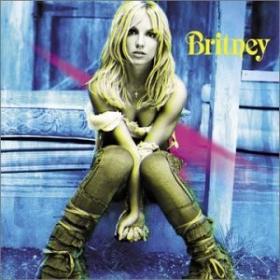
บริตนีย์ สเปียส์

| ชื่อ =บริตนีย์ สเปียส์
| ภาพ = Britney Spears 2013 (Straighten Crop).jpg
| คำบรรยายภาพ = สเปียร์ในปี ค.ศ. 2013
| ฉายา = Princess of Pop
| ชื่อจริง = บริตนีย์ จีน สเปียส์
| วันเกิด =
| สถานที่เกิด = แม็กคอมป์, มิสซิสซิปปี, สหรัฐ
| แนวเพลง = ป็อป • แดนซ์ป็อป • อิเล็กโทรป็อป • ทีนป็อป
| อาชีพ = นักร้อง นักแต่งเพลง นักเต้น นักแสดง โปรดิวเซอร์
| ช่วงปี = ค.ศ. 1992-ปัจจุบัน
| ค่าย = Jive Record / RCA "RCA's Peter Edge, Tom Corson on the Shuttering of Jive, J and Arista"Billboard.biz. 2011-10-07.
| เว็บ = britney.com
britneyspears.com
บริตนีย์ จีน สเปียส์ () เป็นศิลปินเพลงป็อปหญิงชาวอเมริกัน เกิดเมื่อวันที่ 2 ธันวาคม ค.ศ. 1981
ที่เมืองแม็คคอมบ์ รัฐมิสซิสซิปปี และเติบโตที่เมืองเคนต์วูด รัฐลุยเซียนา เธอมีความสามารถทั้งด้านการร้องเพลงและการเต้น ตั้งแต่อายุ 5 ปี เธอเข้าร่วมแสดงบนเวทีในงานโรงเรียน และงานประกวดต่าง ๆ ที่จัดขึ้น สเปียส์ได้เข้าร่วมออดิชันเพื่อแสดงในรายการมิคกี้เมาส์คลับ เมื่ออายุ 8 ปี แต่ได้รับการปฏิเสธเนื่องจากยังเด็กเกินไป ต่อมาเมื่ออายุ 10 ปี เธอจึงเข้าร่วมประกวดร้องเพลงในรายการ "Star Search สตาร์เสิร์ซ" ต่อมาเมื่ออายุ 11 ปี สเปียส์กลับเข้าไปออดิชันอีกครั้งและได้รับคัดเลือกให้ร่วมแสดงในรายการ "The Mickey Mouse Club เดอะมิคกี้เมาส์คลับ" เมื่อรายการมิคกี้เมาส์คลับปิดตัวลง บริตนีย์กลับไปใช้ชีวิตเด็กนักเรียนธรรมดาที่บ้านเกิด เมืองเคนต์วูด แต่ด้วยความที่เธอรักการร้องเพลงและการเต้น เธอจึงกลับมาตามความฝันของเธออีกครั้ง และได้เซนต์สัญญาเป็นศิลปินในค่าย "Jive Records ไจฟ์เรคคอร์ด"
== ประวัติ ==
=== ชีวิตในวัยเด็กและครอบครัว ปี 1981 ถึง 2012===
==== วัยเด็กและการเริ่มต้นบนเส้นทางบันเทิง ====
บริตนีย์ จีน สเปียส์ เป็นลูกสาวคนกลางของเจมส์ พาร์เนลล์ สเปียส์ () บิดามีอาชีพเป็นผู้รับเหมาก่อสร้าง กับลินน์ ไอรีน บริดจ์ () มารดามีอาชีพเป็นครูสอนนักเรียนระดับชั้นประถม ต้นตระกูลมีเชื้อสายมาจากเกาะมอลตาประเทศอังกฤษ บริตนีย์มีพี่ชายคือ ไบรอัน เจมส์ สเปียส์ () และน้องสาวคือ เจมี ลินน์ สเปียส์ () บริตนีย์ในวัยเด็ก เธอเริ่มเรียนบัลเลต์ เรียนเต้น ตั้งแต่อายุประมาณ 3 ปี และได้รับเลือกให้เต้นเดี่ยวในงานประจำปีของโรงเรียน เธอได้เรียนร้องเพลงและฝึกยิมนาสติก เธอรู้สึกว่าการฝึกเพื่อที่จะเป็นนักกีฬายิมนาสติกโอลิมปิกไม่ใช่สิ่งที่เธอมีความสุข เธอจึงเลือกที่จะทุ่มเทให้กับการเต้นและการร้องเพลง เธอมีความกระตือรือร้นที่จะเต้น ร้องเพลง แสดงบนเวที เมื่อบริตนีย์แสดง ผู้ชมที่พบเห็นต่างชื่นชมในความสามารถของเธอ บริตนีย์ได้รับการสนับสนุนจากแม่ และคุณครู ให้มีโอกาสได้แสดงความสามารถในการเต้นและร้องเพลง โดยการเข้าร่วมประกวดและชนะการประกวดหลายรางวัลในระดับรัฐ บริตนีย์ได้รับเลือกให้ร้องเพลง What Child Is This? ในงานจบการศึกษาระดับอนุบาลของโรงเรียน เธอกล่าวถึงความมุ่งมั่นของเธอในวัยเด็กว่า
==== เส้นทางสู่การเป็นนักแสดงในรายการมิกกี้เมาส์คลับ ปี 1991 ถึง 1994====
เมื่ออายุ 8 ปี บริตนีย์เดินทางไปแอตแลนตา เพื่อออดิชันเข้าร่วมรายการ The Mickey Mouse Club มิคกี้เม้าส์คลับ ทางช่องดิสนีย์ ซึ่งเธอสามารถผ่านเข้าถึงรอบสุดท้าย แต่ Matt Casella แมท คาเซลลา หนึ่งในคณะกรรมการคัดเลือกนักแสดง คัดเธอออกเนื่องจากเธอยังเด็กเกินไปที่จะทำงานในเวลานั้น แต่เขาก็ได้แนะนำบริตนีย์ให้กับ Nancy Carson แนนซี่ คาร์สัน แมวมองแห่งนิวยอร์ก คาร์สันประทับใจในเสียงร้องของบริตนีย์และแนะนำเธอให้ไปเรียนที่ Professional Performing Arts School หลังจากนั้นไม่นาน บริตนีย์และคุณแม่ลีนน์ย้ายจากลุยเซียนา มาเช่าอพาร์ตเมนต์ในนิวยอร์ก ที่ซึ่งบริตนีย์ใช้เวลาในฤดูร้อนช่วงปิดภาคเรียนในโรงเรียนการแสดง บริตนีย์ได้มีโอกาสแสดงละครบรอดเวย์เป็นครั้งแรก โดยเป็นนักแสดงสำรองในบท Tina Denmark ทีนา เดนมาร์ค เด็กหญิงแสนร้ายกาจซึ่งเป็นบทที่โดดเด่นในเรื่อง Ruthless! รูธเลส ในปี ค.ศ. 1991 เมื่ออายุ 11 ปี บริตนีย์ได้กลับไปเข้าร่วมคัดเลือกนักแสดงในรายการ มิคกี้เม้าส์คลับ อีกครั้ง และคราวนี้เธอได้รับคัดเลือก บริตนีย์เป็นส่วนหนึ่งของ มิคกี้เม้าส์คลับ ร่วมกับ จัสติน ทิมเบอร์เลค และ คริสติน่า อากีเลร่า บริตนีย์ได้แสดงในรายการมิคกี้เมาส์คลับ 2 ซีซัน หลังจากนั้นรายการนี้ก็ปิดตัวลงในปี ค.ศ. 1994 บริตนีย์จึงได้เดินทางกลับไปยังเคนต์วูด เพื่อเข้าศึกษาต่อในโรงเรียนมัธยมที่ Parklane Academy ในเมืองแม็คคอมบ์ รัฐมิสซิสซิปปี
==== การเป็นศิลปินเดี่ยว ปี 1997 ถึง 1998====
มิถุนายน ค.ศ. 1997 บริตนีย์ได้รับการติดต่อจาก " Lou Pearlman ลู เพิร์ลแมน" เพื่อที่จะเข้าร่วมวงดนตรีหญิงล้วนที่มีชื่อว่า "Innocence อินโนเซนต์" คุณแม่ลีนน์ได้ปรึกษาเรื่องนี้กับเพื่อน ๆ ครอบครัว และนักกฎหมายธุรกิจบันเทิง "Larry Rudolph ลารรี รูดอฟ" รูดอฟตัดสินใจที่จะให้บริตนีย์ได้รับโอกาสเป็นศิลปินเดี่ยว บริตนีย์จำเป็นต้องทำเดโมเสียงร้องในระบบการอัดเสียงที่มีคุณภาพ รูดอฟจึงส่งเดโมเพลงของ Toni Braxton โทนี แบรกซ์ตัน ให้บริตนีย์ไปฝึกร้องและอัดเสียงในห้องอัด จากนั้นบริตนีย์ก็เดินทางไปที่นิวยอร์กพร้อมกับเดโม เข้าพบผู้บริหารบริษัทค่ายเพลง 4 บริษัท และกลับลุยเซียนาในวันนั้น ผลปรากฏว่า 3 บริษัทไม่รับเธอเข้าเป็นศิลปินในสังกัดโดยให้เหตุผลว่า "ตอนนี้ตลาดต้องการศิลปินกลุ่ม อย่างเช่น Backstreet Boys หรือ The Spice Girls และตอนนี้คงไม่มีใครจะเป็นได้อย่าง Madonna, Debbie Gibson หรือ Tiffany ได้หรอก" สองสัปดาห์ต่อมา ผู้บริหารบริษัท "Jive Record ไจฟ์เรคคอร์ด " ติดต่อกลับมาที่ รูดอฟ " Jeff Fenster เจฟ เฟนสเตอร์" ประธานฝ่ายคัดเลือกศิลปินของบริษัทไจฟ์เรคคอร์ด กล่าวถึงการออดิชั่นของบริตนีย์ว่า บริตนีย์ได้ร้องเพลง I have nothing ของ Whitney Houston วิธนีย์ ฮูสตัน ต่อหน้าผู้บริหารและได้เซนต์สัญญาเข้าเป็นศิลปินในสังกัด "ไจฟ์เรคคอร์ดTaylor, Chuck (1998-10-24). "Air Waves: Jive's Britney Spears Sets Top 40 Abuzz With Rhythm-Leaning 'Baby One More Time'" Billboard (Nielsen Business Media, Inc.) 110 (43). ISSN. บริตนีย์ได้พบกับ "Eric Foster White อีริคฟอสเตอร์ไวต์" ใช้เวลาเกือบเดือนในการเริ่มต้นทำงานเพลง ในช่วงแรกโปรดิวเซอร์ให้บริตนีย์ปรับเสียงร้องให้ต่ำ ทำให้ความเป็นเพลงป็อบลดลง แต่บริตนีย์เสนอว่า "เราควรจะวางแนวเพลงเน้นไปที่เพลงป็อบมากกว่าเพราะฉันสามารถเต้นในเพลงนั้นได้ มันเป็นตัวฉันมากกว่าค่ะ" ทางทีมทำเพลงจึงส่งบริตนีย์ให้ไปทำเพลงกับ "Max Martin แม็กซ์มาร์ติน"Daly, Steven (1999-04-15). "Cover Story: Britney Spears: Britney Spears : Rolling Stone". Rolling Stone (Jann Wenner). ISSN 0035-791X ในสวีเดน ซึ่งครึ่งหนึ่งของอัลบั้มเบบีวันมอไทม์ได้บันทึกเสียงที่นี่ ตั้งแต่เดือนมีนาคม ถึงเมษายน ค.ศ. 1998
=== การทำงานและวงการบันเทิง ปี 1998 ถึง 2012===
==== อัลบั้ม ...เบบีวันมอร์ไทม์ (อัลบั้ม)|...เบบีวันมอร์ไทม์ และอุปส์!... ไอดิดอิตอะเกน ปี 1998 ถึง 2000====
หลังจากนั้นบริตนีย์ได้กลับไปที่อเมริกา เธอเริ่มโปรโมตทัวร์อัลบั้ม "Baby One More Time ...เบบีวันมอร์ไทม์ (อัลบั้ม)|...เบบีวันมอร์ไทม์" คอนเสิร์ตทัวร์ครั้งแรก ในคอนเสิร์ตของวง *N Sync เอ็นซิงก์Blandford 2002, p. 28 อัลบั้มแรกของเธอวางแผงเมื่อเดือนมกราคม ค.ศ. 1999 ทะยานขึ้นสู่อันดับ 1 ของบิลบอร์ดชาร์ตในอเมริกาและได้รับการยืนยันจากสมาคมธุรกิจบันทึกเสียงแห่งอเมริกาว่าสามารถทำยอดขายอัลบั้มได้ถึง 2 แพลททินัม ภายใน 1 เดือน อัลบั้มของเธอขึ้นอันดับที่ 1 ในชาร์ตเพลง 15 ประเทศทั่วโลก และมียอดขายมากกว่า 10 ล้านก๊อบปี้ใน 1 ปี เธอจึงกลายเป็นศิลปินวัยรุ่นที่มียอดขายมากที่สุดคนหนึ่ง และชื่อซิงเกิลแรกที่ออกได้นำมาเป็นชื่ออัลบั้ม แรกเริ่มเดิมทีทางไจฟ์เรคคอร์ดจะให้มิวสิกวิดีโอเพลง ...เบบีวันมอร์ไทม์ (เพลง)|...เบบีวันมอร์ไทม์ เป็นแนวแอนิเมชัน แต่บริตนีย์เสนอแนวคิดว่าพลอตเรื่องมิวสิกวิดีโอควรจะเป็นเรื่องราวของนักเรียนหญิงแคทอลิกกำลังนั่งเรียนในห้องเรียน รอเวลาเลิกเรียน ที่จะได้เต้นและเล่นบาสเกตบอลในโรงยิม ซิงเกิล ...เบบีวันมอร์ไทม์ (เพลง)|...เบบีวันมอร์ไทม์ทำยอดขายได้ 5 แสนก๊อบปี้ในวันแรกที่เพลงออก และขึ้นสู่อันดับ 1 ในชาร์ตบิลบอร์ดฮอต 100 ถึง 2 สัปดาห์ เบบีวันมอร์ไทม์ได้รับการเสนอเข้าชิงรางวัลแกรมมีในสาขา "ศิลปินเพลงป็อบหญิงยอดเยี่ยม Best Female Pop Vocal Performance" " Rock On The Net: 42nd Annual Grammy Awards – 2000". National Academy of Recording Arts and Sciences. RockOntheNet.com. 2010. โดยซิงเกิลนี้สามารถทำยอดขายได้รวดเร็วที่สุด มียอดสั่งซื้อมากกว่า 460,000 ก๊อบปี้ ในประเทศอังกฤษ "Record-Breakers and Trivia". Everyhit.com. 2010. ทำให้ซิงเกิลนี้กลายเป็น 1 ใน 25 ซิงเกิลที่ประสบความสำเร็จตลอดกาลในประวัติศาสตร์ชาร์ตเพลงของประเทศอังกฤษ "Best Selling Singles Of All Time". Everyhit.com. 2010. บริตนีย์เป็นศิลปินหญิงอายุน้อยที่สุดที่ทำยอดขายอัลบั้มได้ถึงหนี่งล้านในระดับประเทศ "Britney Spears". The Official Charts Company. 2010. เพลง " (You Drive Me) Crazy ยูไดรฟ์ มี เครซี่" ได้ออกเป็นซิงเกิลที่ 3 ของอัลบั้ม ติด 1 ใน 10 ของซิงเกิลยอดนิยมทั่วโลกและซิงเกิล ...เบบีวันมอร์ไทม์ (เพลง)|...เบบีวันมอร์ไทม์ มียอดขายมากถึง 26 ล้านก๊อบปี้Petridis, Alexis (2008-11-27). "Britney Spears: Circus". The Guardian (London).
เมษายน ค.ศ. 1999 ภาพบริตนีย์บนปกนิตยสารโรลลิงสโตน ที่นอนอยู่บนเตียง โดยสวมใส่เพียงชุดชั้นในและกางเกงขาสั้น โดย สถาบันครอบครัวแห่งอเมริกา American Family Association (AFA) กล่าวว่าภาพแฟชั่นนี้ทำให้เกิดความสับสนระหว่างภาพลักษณ์ของสาวน้อยไร้เดียงสากับสาวเซ็กซี่ ทำให้กลุ่มผู้เคร่งครัดในพระเจ้าต่อต้าน ไม่สนับสนุนอัลบั้มของบริตนีย์ แต่บริตนีย์ก็ได้ชี้แจงต่อคำวิพากษ์วิจารณ์ดังกล่าวว่า ซึ่งก่อนหน้านั้นเธอได้ให้สัมภาษณ์ว่าเธอจะรักษาพรหมจรรย์ไว้จนกว่าเธอจะแต่งงานReporter, Staff (2008-07-31). "Britney Spears' Biography". Fox News. วันที่ 28 มิถุนายน ค.ศ. 1999 บริตนีย์ได้เริ่มแสดงคอนเสิร์ตเบบีวันมอร์ไทม์ทัวร์ในอเมริกาเหนือ ซึ่งได้รับกระแสที่ดีจากที่มีการวิพากษ์วิจารณ์ภาพลักษณ์เซ็กซี่ของเธอ แต่ก็ได้รับการโต้แย้งในเรื่องเสื้อผ้าที่ดูเซ็กซี่มากเกินไป ด้วยชุดที่ปิดเฉพาะหน้าอกและโชว์สะดือที่ดูไม่เหมาะสมสำหรับเด็กสาววัยรุ่น ในเดือนมีนาคม ค.ศ. 2000 บริตนีย์ได้ทัวร์คอนเสิร์ตต่อเนื่องจากทัวร์แรกคือ Crazy 2k เครซี ทูเค ทัวร์ โดยบริตนีย์ได้เปิดตัวเพลงที่จะอยู่ในอัลบั้มที่ 2 ของเธอในคอนเสิร์ตนี้ด้วยMundy, Chris (2000-05-25). "Cover Story: The Girl Can't Help It". Rolling Stone. ISSN 0035-791X.
Oops!... I Did It Again อุปส์!... ไอดิดอิตอะเกน อัลบั้มที่ 2 ของเธอได้ออกในเดือนพฤษภาคม ค.ศ. 2000 ยอดขายอัลบั้มพุ่งสู่อันดับที่ 1 ในอเมริกา สูงถึง 1.3 ล้านก๊อบปี้ ทำลายสถิติของศิลปินเดี่ยวที่มียอดขายเปิดอัลบั้มสูงที่สุดที่ได้มีการบันทึกไว้Skanse, Richard (2000-05-25). "Oops!...She Sold 1.3 Million Albums: Britney Spears". Rolling Stone (Jann Wenner). ISSN 0035-791X อัลบั้มนี้ขายได้มากกว่า 20 ล้านก๊อบปี้ทั่วโลก Rob Sheffield ร็อบ เชฟฟิลด์ แห่งนิตยสารโรลลิงสโตน กล่าวว่า สิ่งที่เยี่ยมยอดในอัลบั้มอุปส์อยู่ที่เนื้อในของผลงานSheffield, Rob (2000-06-08). "Britney Spears: Oops!...I Did It Again : Music Reviews : Rolling Stone". Rolling Stone (Jann Wenner). ISSN 0035-791X. อัลบั้ม อุปส์!... ไอดิดอิตอะเกน ขึ้นสู่อันดับ 1 ในชาร์ตของประเทศออสเตรเลีย นิวซีแลนด์ อังกฤษ และอีกหลาย ๆ ประเทศในยุโรป อัลบั้มนี้ยังได้รับการเสนอชื่อเข้าชิงในสาขาอัลบั้มเพลงป็อปยอดเยี่ยมและศิลปินป็อบหญิงยอดเยี่ยม "Rock On The Net: 43nd Annual Grammy Awards – 2001". National Academy of Recording Arts and Sciences. RockOntheNet.com. 2010. อุปส์!...ไอดิดอิตอะเกนทัวร์ออกแสดงทั่วโลกกวาดรายได้ไป 40.5 ล้านดอลลาร์สหรัฐ ในปีเดียวกันนี้ เธอได้ออกหนังสือเล่มแรกของเธอที่มีชื่อว่า "Britney Spears'Heart to Heart" โดยเธอเขียนร่วมกับคุณแม่ลีนน์Reporter, Staff (2008-07-31). "Britney Spears' Biography ". Fox News. "Britney Spears on 100 Top Celebrities". Forbes. 2000. วันที่ 7 กันยายน ค.ศ. 2000 บริตนีย์ได้แสดงในงาน "MTV Video Music Awards เอ็มทีวีวิดีโอมิวสิกอะวอดส์" ในระหว่างการแสดง เธอได้ถอดชุดสูทสีดำออกเหลือเพียงชุดสีเนื้อรัดรูปบวกกับการเต้นที่เร้าใจ จนมีเสียงวิพากษ์วิจารณ์ถึงความเซ็กซี่ของโชว์นี้ อย่างไรก็ตาม ท่ามกลางการคาดเดาของสื่อที่จับจ้องเธออยู่ บริตนีย์ยอมรับว่าเธอกำลังคบหาดูใจกับ"จัสติน ทิมเบอร์เลค"Reporter, Staff (2008-07-31). "Britney Spears' Biography ". Fox News.
==== อัลบั้มบริตนีย์ ภาพยนตร์เรื่องครอสโรดส์ และอัลบั้มอินเดอะโซน ปี2001 ถึง 2003====
ไฟล์:Britney_Album_Cover.jpg|thumb|left|160px|ภาพปกอัลบั้ม Britney
เดือนกุมภาพันธ์ ค.ศ. 2001 บริตนีย์ได้เซนต์สัญญากับเป๊ปซี่ ราว ๆ 7-8 ล้านดอลลาร์สหรัฐ เพื่อเป็นพรีเซนเตอร์โปรโมตให้เป๊บซี่และออกหนังสือ "A Mother's Gift" ที่ร่วมเขียนกับคุณแม่ลีนน์ด้วยReporter, Staff (2008-07-31). "Britney Spears' Biography ". Fox News. อัลบั้มที่ 3 ออกในเดือนพฤศจิกายน ค.ศ. 2001 ในระหว่างทัวร์คอนเสิร์ตเธอได้รับแรงบันดาลใจจากศิลปินเพลงฮิปฮอป เช่น Jay-Z เจซี The Neptunes เดอะเนปจูน และต้องการทำงานเพลงให้มีซาวด์ที่ฟังกีมากขึ้นMoss, Corey (2001-10-25). "Britney Says Britney Reflects Who Britney Is". MTV. ("Funky of Pop music" หมายถึงเพลงที่มีจังหวะที่หนักแน่นขึ้นทำให้จับจังหวะในการเต้นได้ง่ายขึ้น) อัลบั้มนี้เปิดตัวที่อันดับ 1 ในบิลบอร์ดชาร์ตท๊อป 200 และขึ้นสู่ท๊อป 5 ในออสเตรเลีย อังกฤษและหลายประเทศในยุโรป ทำยอดขายได้มากกว่า 12 ล้านก๊อบปี้ทั่วโลก "Britney Spears". The Official Charts Company. 2010. "Britney sold over 12 million copies worldwide" . Live Nation. 2010. "ultratop.be — Britney Spears — Britney". Ultratop. Hung Medien. Stephen Thomas Erlewine of Allmusic สตีเฟน โทมัส เออร์ลีไวน์ แห่ง ออลมิวสิก กล่าวว่า ในอัลบั้มบริตนีย์ เธอพยายามใส่ความเป็นตัวตนในด้านที่เป็นผู้ใหญ่มากขึ้นและลึกซึ้งขึ้น ในขณะเดียวกันผู้ฟังก็ยังคงมองเห็นด้านที่เป็นเด็กวัยรุ่นของเธอ อัลบั้มนี้ได้รับการเสนอชื่อเข้าชิงรางวัลแกรมมีใน 2 สาขา คือ รางวัลอัลบั้มเพลงป็อบยอดเยี่ยม และรางวัลศิลปินเพลงป็อบหญิงยอดเยี่ยม ในเพลง Overprotected โอเวอร์โพรเทคเทด และได้รับการจัดอันดับในปี ค.ศ. 2008 จาก Entertainment Weekly ให้เป็นหนึ่งในร้อยของอัลบั้มที่ดีที่สุดใน 25 ปีที่ผ่านมา "Rock On The Net: 45nd Annual Grammy Awards – 2001". National Academy of Recording Arts and Sciences. RockOntheNet.com. 2010. ซิงเกิลแรกในอัลบั้ม I’m a slave 4 U แอมอะสเลฟฟอร์ยู ติดชาร์ตท๊อปเทนทั่วโลก
‎ไฟล์:In_the_Zone.jpg|thumb|right|160px|ภาพปกอัลบั้ม In the Zone
ในงาน "MTV Video Music Awards เอ็มทีวีวิดีโอมิวสิกอะวอดส์" ปี ค.ศ. 2001 บริตนีย์ได้แสดงโชว์ร่วมกับเสือและนำงูเหลือมเผือกตัวใหญ่ยักษ์คล้องที่คอของเธอ เรื่องนี้ถึงหูของกลุ่มพิทักษ์สัตว์อย่างพีต้า PETA ที่อ้างว่าการนำสัตว์มาขึ้นแสดงโชว์นี้เป็นการกระทำที่ไม่เหมาะสม อย่างไรก็ตามบริตนีย์ได้เริ่มออกแสดงทัวร์ "Dream Within a Dream Tour" ในทัวร์นี้ได้รับเสียงชื่นชมในด้านนวัตกรรมที่นำเทคนิคใหม่ล่าสุดมาใช้ประกอบการแสดงโชว์McHugh, Catherine (2002-07-01). "Britney's Big Splash" . Live Design. Penton Media. Singlerland, Amy L. (2002-08-01). "Singin' in the Rain" . Live Design. Penton Media. โดยใช้เครื่องมือที่ทันสมัยที่สุดฉีดน้ำ 2 ตัน ให้ไหลลงมาเป็นฉากม่านน้ำมหึมาบนเวที รายได้จากการแสดงคอนเสิร์ตนี้รวมประมาณ 43.7 ล้านดอลลาร์สหรัฐ ถือเป็นรายได้ที่ได้สูงสุดเป็นอันดับที่ 2 ของศิลปินหญิงในปี ค.ศ. 2002 รองจาก Cher's Farewell Tour เชอร์สแฟร์เวลทัวร์ "McCartney Notches Year's Highest-Grossing Tour". Billboard. Nielsen Company. 2002. จากความสำเร็จในอาชีพของบริตนีย์ นิตยสาร Forbes ได้จัดอันดับให้เธอเป็นบุคคลที่มีชื่อเสียงผู้ทรงอิทธิพลที่สุดของโลกในปี ค.ศ. 2002 นอกจากนั้นบริตนีย์ได้แสดงภาพยนตร์เรื่องแรกที่มีชื่อว่า "Crossroads ครอสโรดส์" ซึ่งมีกำหนดฉายในเดือนกุมภาพันธ์ ค.ศ. 2002 ถึงแม้ว่ากระแสของหนังเรื่องนี้จะถูกวิจารณ์ว่าร่อแร่ แต่นักวิจารณ์ส่วนใหญ่ต่างก็ชื่นชมในความสามารถทางการแสดงของเธอ "Crossroads Movie Reviews, Pictures — Rotten Tomatoes". Rotten Tomatoes. Flixster. 2002. "Crossroads Film Review — Crossroads Film Pictures, Crossroads Film Trailer". View London. 2 View Group Ltd.. 2002-04-02. ภาพยนตร์เรื่องครอสโรดส์ ซึ่งมีต้นทุนในการทำหนังเพียง 11 ล้านดอลลาร์สหรัฐ แต่กลับทำรายได้มากกว่า 57 ล้านดอลลาร์สหรัฐจากทั่วโลกHughes 2005, p. 152
ในเดือนมิถุนายน ค.ศ. 2002 บริตนีย์ได้เปิดร้านอาหารร้านแรกของเธอ โดยใช้ชื่อว่า "Nyla ไนลา" ในนิวยอร์ก แต่ก็ยกเลิกกิจการไปในเดือนพฤศจิกายน เนื่องจากการบริหารจัดการภายในร้านไม่ดีพอMoss, Corey (2002-11-27). "Britney Spears Bails On Her New York Restaurant, Nyla" . MTV. ในเดือนกรกฎาคม ค.ศ. 2002 บริตนีย์ประกาศว่าเธอจะพักการทำงานนาน 6 เดือน แต่อย่างไรก็ตามเธอกลับเข้าไปทำงานในสตูดิโอในเดือนพฤศจิกายน เพื่ออัดเพลงในอัลบั้มใหม่ของเธอMoss, Corey (2002-11-05). "Britney Spears' Hiatus Is History" . MTV. ความสัมพันธ์รักระหว่างบริตนีย์กับจัสติน ทิมเบอร์เลคจบลง หลังจากทั้งสองคบกันนาน 3 ปี เดือนธันวาคม ค.ศ. 2002 จัสตินได้ออกซิงเกิลที่สองในอัลบั้มเดี่ยวของเขา Cry Me a River ครายมีอะริเวอร์ ในมิวสิกวิดีโอเพลงนี้บอกเรื่องราวการจบลงของคู่รักและใช้หญิงสาวที่มีลักษณะคล้ายกับบริตนีย์มาแสดงจนทำให้สื่อวิพากษ์วิจารณ์ว่าบริตนีย์อาจเป็นฝ่ายที่นอกใจจัสตินSanchez, Rowena Joy A. (2009-10-04). "'This one’s for you': Ex-music couples sing of their love woes". Manila Bulletin. Manila Bulletin Publishing Corp.. Sawyer, Diane (2003-11-23). "Britney revealed" . ninemsn. PBL Media / Microsoft. หลังจากนั้นไม่นาน บริตนีย์ได้เขียนเพลง "Everytime เอฟเวอร์รีไทม์" ขึ้นมา ซึ่งดูเหมือนจะเป็นการตอบโต้มิวสิกวิดีโอเพลงครายมีอะริเวอร์ของจัสตินStern, Bradley (2010-02). "Annet Artani: From "Everytime" to "Alive". MuuMuse.com. Bradley Stern. ในปีเดียวกันนี้เอง Fred Durst เฟรดเดิร์ต นักร้องนำวง Limp Bizkit ลิมพ์บิซกิต กล่าวว่าเขามีความสัมพันธ์กับบริตนีย์ อย่างไรก็ตามบริตนีย์ปฏิเสธคำกล่าวอ้างของ เฟรดเดิร์ต ในบทสัมภาษณ์ปี ค.ศ. 2009 เฟรดเดิร์ตได้กล่าวว่า “ผมคิดว่ามันคงเป็นเรื่องต้องห้ามที่ผู้ชายอย่างผมจะไปข้องเกี่ยวกับผู้หญิงอย่างเธอ”Jacks, Brian (2009-03-19). "Fred Durst Looks Back At His Relationship With Britney Spears" . MTV. บริตนีย์และคริสตินา อากีเลรา เปิดงาน MTV Video Music Awards เอ็มทีวีวิดีโอมิวสิกอะวอดส์ ปี ค.ศ. 2003 โดยแสดงในเพลง Like a Vergin ไลค์อะเวอร์จิน ร่วมกับมาดอนนาซึ่งมาดอนนาได้จูบบริตนีย์และคริสตินาในโชว์นี้ ทำให้สื่อวิพากษ์วิจารณ์กันอย่างกว้างขวาง
บริตนีย์ได้ออกอัลบั้มที่ 4 "In the Zone อินเดอะโซน" ในเดือนพฤศจิกายน ค.ศ. 2003 เธอได้มีส่วนร่วมในการเขียนเพลงและโปรดิวเพลงส่วนใหญ่ในอัลบั้มReporter, Staff (2008-07-31). "Britney Spears' Biography". Fox News. วิทยุกระจายเสียงแห่งชาติได้จัดอันดับให้อัลบั้มนี้เป็นหนึ่งใน 50 ผลงานบันทึกเสียงที่สำคัญที่สุดแห่งทศวรรษ "The 50 Most Important Recordings: S-Z : NPR". NPR.com. National Public Radio. 2009-11-16. อัลบั้มอินเดอะโซนทำยอดขายได้มากกว่า 609,000 ก๊อบปี้ในสหรัฐอเมริกาและเปิดตัวติดชาร์ตอันดับ 1 ทำให้บริตนีย์เป็นศิลปินหญิงคนแรกในประวัติศาสตร์การบันทึกเสียงที่มีซิงเกิลแรกในอัลบั้มติดชาร์ตอันดับ 1 ทุกซิงเกิล รวมทั้งหหมด 4 ซิงเกิล และอัลบั้มนี้ยังเปิดตัวอันดับ 1 ในฝรั่งเศสและติดท๊อปเทนในเบลเยี่ยม เดนมาร์ค สวีเดน และเนเธอร์แลนด์ อัลบั้มอินเดอะโซน ทำยอดขายได้มากกว่า 10 ล้านก๊อบปี้ทั่วโลก "In the Zone sold over 10 million copies worldwide" . Live Nation. 2010. มีเพลงฮิตอย่างเพลง "Me Against the Music มีอะเกนต์เดอะมิวสิก" ซึ่งมีมาดอนนาร่วมร้องในเพลงนี้ด้วย "Toxic ท๊อกซิค" ซึ่งเป็นซิลเกิลเดียวที่เธอได้รับรางวัลจากแกรมมีในสาขาเพลงเร็วยอดเยี่ยม เพลง "Everytime เอฟเวอร์รีไทม์" และเพลง "Outrageous เอาต์เรเจียส"
==== อัลบั้มรวมเพลง บทบาทการเป็นแม่ มรสุมชีวิต และอัลบั้มแบล็กเอาต์ ปี 2004 ถึง 2007====
วันที่ 3 มกราคม ค.ศ. 2004 บริตนีย์ได้จดทะเบียนสมรสกับ Jason Allen Alexander เจสัน อัลเลน อเล็กซานเดอร์ ซึ่งเป็นเพื่อนสมัยวัยเด็ก ที่โบสถ์ The Little White Wedding Chapel เดอะลิตเติลไวต์เวดดิงแชพเพล ในลาสเวกัส การแต่งงานครั้งนี้เกิดขึ้นเพียง 55 ชั่วโมงเท่านั้น หลังจากนั้นจึงจดทะเบียนหย่า เหตุการณ์นี้ชี้ให้เห็นถึงการกระทำโดยรู้เท่าไม่ถึงการณ์และขาดการยั้งคิดถึงผลที่จะตามมาในการกระทำของเธอ เดือนมีนาคม ค.ศ. 2004 เธอได้เริ่มทัวร์คอนเสิร์ต "The Onyx Hotel Tour ดิออนนิกซ์โฮเทลทัวร์" เพื่อโปรโมตอัลบั้ม "In the Zone อินเดอะโซน" วันที่ 8 มิถุนายน ค.ศ. 2004 บริตนีย์ประสบอุบัติเหตุล้มบาดเจ็บที่เข่าด้านซ้ายของเธอในระหว่างการถ่ายทำมิวสิกวิดีโอเพลง "Outrageous เอาต์เรเจียส" เธอได้รับการนำส่งโรงพยาบาลทันที แพทย์ได้ทำ MRI พบกระดูกเข่าแตก แพทย์จึงผ่าตัดเข่าและเข้าเฝือกไว้นาน 6 สัปดาห์ และเธอต้องทำกายภาพบำบัดนาน 8-12 สัปดาห์ จึงส่งผลให้เธอต้องยกเลิกคอนเสิร์ตดิออนนิกซ์โฮเทลทัวร์ที่เหลือ ในปี ค.ศ. 2004 นี้ บริตนีย์ได้หันมานับถือลัทธิ Kabbalah แคบบาลาห์ ตามการแนะนำของมาดอนนา
ไฟล์:Curious.jpg|thumb|left|Curious น้ำหอมของบริตนีย์
เดือนกรกฎาคม ค.ศ. 2004 บริตนีย์ประกาศว่าเธอหมั้นกับแดนซ์เซอร์หนุ่ม Kevin Federline เควิน เฟเดอร์ไลน์ ซึ่งทั้งคู่พบกันเมื่อ 3 เดือนที่แล้ว ความรักครั้งนี้เป็นที่จับตามองจากสื่อในทุกฝีก้าว ตั้งแต่ข่าวที่เควินทิ้ง Shar Jackson ชาร์แจ็คสัน ที่กำลังตั้งครรภ์อยู่ในขณะนั้น ในช่วงหวานฉ่ำของคู่รักบริตนีย์-เควิน เธอได้นำเสนอเรื่องราวส่วนตัวของเธอในรูปแบบเรียลริตีโชว์บันทึกเป็นดีวีดี "Britney & Kevin: Chaotic บริตนีย์แอนด์เควิน :เคออทิค" ทั้งคู่ได้แต่งงานกันในวันที่ 18 กันยายน ค.ศ. 2004 แต่ยังไม่เป็นสามีภรรยากันอย่างต้องตามกฎหมายจนกว่าจะถึง 3 สัปดาห์หลังแต่งงาน คือวันที่ 6 ตุลาคม เนื่องจากความล่าช้าในการยินยอมการสมรส หลังจากนั้นไม่นาน บริตนีย์ได้ออกน้ำหอมเบอร์แรกของเธอ "Curious คิวเรียส" กับแบรนด์ Elizabeth Arden เอลิซาเบธ อาร์เดน ซึ่งสามารถทุบสถิติรายได้สูงสุดในสัปดาห์แรกของน้ำหอมจากทุกแบรนด์ เดือนตุลาคม ค.ศ. 2004 บริตนีย์ประกาศว่าเธอจะพักงานเพื่อสร้างครอบครัวของเธอ อัลบั้มรวมเพลง "Greastest Hits: My Prerogative เกรสเทดฮิต: มายพรีโรกาทีฟ" เป็นอัลบั้มรวมเพลงครั้งแรกของเธอ ออกในเดือนพฤศจิกายน ค.ศ. 2004 บริตนีย์ได้ร้องคัพเวอร์เพลง "“My Preogative” มายพรีโรกาทีฟ" ซึ่งเป็นเพลงเก่าของ Bobby Brown บ็อบบี บราวน์ โดยออกเป็นซิงเกิลแรกของอัลบั้ม ติดชาร์ตอันดับ 1 ในประเทศฟินแลนด์ ไอร์แลนด์ อิตาลี และนอร์เวย์ ซิงเกิลที่ 2 "Do Something ดูซัมธิง" ขึ้นสู่ชาร์ตท๊อปเทนในประเทศออสเตรเลีย อังกฤษ และประเทศในแถบยุโรป "Greastest Hits: My Prerogative" มียอดขายรวมมากกว่า 5 ล้านก๊อบปี้ทั่วโลก ปลายปี ค.ศ. 2004 บริตนีย์ไปที่ KIIS-FM radio คิสเอฟเอ็มเรดิโอ ซึ่งเป็นคลื่นวิทยุชื่อดังในลอสแอนเจลิส โดยเธอได้นำเดโมเพลง "“Mona Lisa โมนาลิซา”" ไปโปรโมตที่คลื่นวิทยุดังกล่าวด้วยตัวเธอเอง โดยเธอบอกว่าเพลงโมนาลิซาจะเป็นซิงเกิลแรกในอัลบั้มใหม่ที่มีชื่อว่า Original Doll ออริจินอลดอล อย่างไรก็ตาม ทางต้นสังกัดได้ยกเลิกอัลบั้มออริจินอลดอลอย่างไร้สาเหตุ บริตนีย์ได้ให้กำเนิดบุตรชาย "Sean Preston Federline ฌอง เพรสตัน เฟเดอร์ไลน์" ในวันที่ 14 กันยายน ค.ศ. 2005
เดือนพฤศจิกายน ค.ศ. 2005 บริตนีย์ออกอัลบั้มรีมิกซ์ รวมเพลงอัลบั้มแรกของเธอ "B in the Mix: The Remixes บีอินเดอะมิกซ์ : เดอะรีมิกซ์" ซึ่งประกอบไปด้วย 11 เพลงรีมิกซ์ ที่มียอดขายมากกว่า 1 ล้านก๊อบปี้ทั่วโลก ทำให้อัลบั้มนี้เป็นหนึ่งในอัลบั้มที่ขายดีที่สุดตลอดกาล เดือนกุมภาพันธ์ ค.ศ. 2006 ภาพที่บริตนีย์อุ้มลูกชายฌองเพรสตันไว้บนตักขณะขับรถ เป็นที่วิพากษ์วิจารณ์ถึงการกระทำของเธอว่าการขับรถมือเดียวโดยอุ้มลูกไว้บนตักนั้นอาจทำให้เกิดอุบัติเหตุและอันตรายต่อเด็กได้ บริตนีย์ได้กล่าวว่าในสถานการณ์เช่นนั้นเธอกลัวปาปารัซซีที่ต่างรุมล้อมเธอและมันก็เป็นความผิดพลาดของเธอเอง หลังจากนั้นไม่กี่เดือน บริตนีย์ได้เป็นแขกรับเชิญซิทคอมเรื่อง Will & Grace วิลแอนด์เกรซ ตอน Buy, Buy baby บาย บาย เบบี้ โดยรับบทเป็น Amber Louise แอมเบอร์ หลุยส์ เดือนมิถุนายน ค.ศ. 2006 บริตนีย์ได้ประกาศว่าเธอไม่ได้นับถือลัทธิแคบบาลาห์อีกต่อไป เธอกล่าวว่า ลูกชายของเธอคือแก้วตาดวงใจ และเป็นคนที่เธอจะยึดมั่นไว้ในชีวิต หลังจากนั้น 2 เดือน เธอได้ถ่ายภาพ Nude ขณะที่เธอตั้งครรภ์ลูกชายคนที่ 2 ลงปกนิตยสาร Harper’s Bazaar ซึ่งถูกวิพากษ์วิจารณ์ว่าคล้ายคลึงกับ Demi Moore เดมีมัวร์ที่เคยถ่ายแบบในลักษณะนี้ลงปกนิตยสาร Vanity Fair เมื่อเดือน สิงหาคม ค.ศ. 1991 บริตนีย์ได้ให้กำเนิดบุตรชายคนที่ 2 "Jayden James Federline เจเดน เจมส์ เฟเดอร์ไลน์" เมื่อวันที่ 12 กันยายน ค.ศ. 2006
จากนั้น วันที่ 7 พฤศจิกายน ค.ศ. 2006 ได้จดทะเบียนหย่ากับเควิน เฟเดอร์ไลน์ โดยอ้างว่ามีความแตกต่างที่ไม่สามารถจะคืนดีกันได้ การหย่าร้างนี้สิ้นสุดอย่างเป็นทางการในเดือนกรกฎาคม ค.ศ. 2007 ในเดือนมกราคม ค.ศ. 2007 คุณป้าแซนดร้า บริดจ์ โควิงตัน (พี่สาวคุณแม่ลีนน์) ซึ่งเป็นคุณป้าที่บริตนีย์ใกล้ชิด เสียชีวิตด้วยโรคมะเร็งรังไข่ จากนั้นวันที่ 16 กุมภาพันธ์ ค.ศ. 2007 บริตนีย์ถูกนำเข้าไปอยู่ในศูนย์บำบัดผู้ติดสารเสพติดและแอลกอฮอล์บนเกาะแอนติกา ในระยะเวลาไม่ถึงวัน คืนต่อมาเธอได้ออกมาที่ร้านตัดผมในเมืองทาร์ซานา ลอสแอนเจลิส และโกนผมตนเองจนศีรษะโล้น สัปดาห์ต่อมาหลังจากเหตุการณ์นั้นเธอได้กลับเข้าไปที่ศูนย์บำบัดอีกครั้ง หลังจากการรักษาครบ 1 เดือนที่ศูนย์บำบัด Promises พรอมิสเซส เธอได้เขียนถึงแฟน ๆ บนเวปไซต์ของเธอว่า ในเดือนพฤษภาคม ค.ศ. 2007 เธอได้โปรดิวคอนเสิร์ตของเธอเองที่ไนท์คลับ House of Blues เฮาส์ออฟบลูส์ โดยใช้ชื่อว่า "The M+M’s Tour เดอะเอ็มพลัสเอ็มส์" ทัวร์ วันที่ 1 ตุลาคม ค.ศ. 2007 บริตนีย์สูญเสียสิทธิ์ในการครอบครองบุตรชายทั้งสองให้กับเควิ่น โดยเหตุผลของคำสั่งศาลไม่เป็นที่เปิดเผยต่อสาธารณชน และในปี ค.ศ. 2007 นี้ บริตนีย์ก็ถูก Louis Vuitton ฟ้องร้องเนื่องจากในมิวสิกวิดีโอเพลง "Do Something ดูซัมธิง" ของเธอ มีภาพลาย Cherry Blossom ลิขสิทธิ์ของหลุยวิกตองปรากฏอยู่ ทำให้สถานีโทรทัศน์หลายแห่งในยุโรปไม่เผยแพร่มิวสิกวิดีโอดังกล่าว
ไฟล์:Britney-Blackout-Album.jpg|thumb|left|160px|ภาพอัลบั้ม Blackout
อัลบั้มที่ 5 ของเธอ "Blackout แบล็กเอาต์" ออกเมื่อเดือนตุลาคม ค.ศ. 2007 เปิดตัวอันดับ 1 ในประเทศแคนาดา และไอร์แลนด์ ติดชาร์ตอันดับที่ 2 ในบิลบอร์ดชาร์ตท๊อป 200 ในสหรัฐอเมริกา ฝรั่งเศส ญี่ปุ่น เม็กซิโก อังกฤษ และติดชาร์ตท๊อปเทนในออสเตรเลีย เกาหลีและนิวซีแลนด์ ในสหรัฐอเมริกา บริตนีย์กลายเป็นศิลปินหญิงเพียงคนเดียวที่มีซิงเกิลเปิดตัวในแต่ละอัลบั้ม รวมทั้งหมด 5 อัลบั้ม ติดชาร์ตอันดับ 1 และ 2 อันดับแรกของชาร์ต อัลบั้มแบล็คเอาต์มียอดขายมากกว่า 3.1 ล้านก๊อบปี้ทั่วโลก Peter Robinson ปีเตอร์ โรบินสัน แห่ง The Observer ดิออฟเซิร์ฟเวอร์ กล่าวว่า “บริตนีย์ได้ออกอัลบั้มที่ดีที่สุดในอาชีพนักร้องของเธอ และได้ผสมผสานเพลงป็อบร่วมสมัยกับรีมิกซ์ของ Timbaland ทิมบาแลนด์ Dennis Lim เดนนิส ลิม แห่ง Blender เสริมว่า อัลบั้มที่ 5 ของบริตนีย์ เป็นอัลบั้มที่หนักแน่นโดดเด่นไปด้วยอิเล็กโทรป็อบ
แบล็คเอาต์ได้รับรางวัลอัลบั้มแห่งปีจากงาน MTV Europe Music Awards เอ็มทีวียุโรปอะวอดส์ ปี ค.ศ. 2008 และได้รับการจัดอันดับจากนิตยสารไทม์ให้เป็นอัลบั้มป็อบที่ดีที่สุดอันดับที่ 5 ในทศวรรษ บริตนีย์ได้แสดงในเพลง "Gimme More กิมมีมอร์" ซึ่งเป็นเพลงโปรโมตอัลบั้ม ที่งาน MTV Video Music Awards เอ็มทีวีวิดีโอมิวสิกอะวอดส์ ปี ค.ศ. 2007 การแสดงนี้มีกระแสวิพากษ์วิจารณ์ถึงความร่อแร่ในอาชีพการแสดงโชว์ของเธอ David Willis เดวิด วิลลิส แห่ง BBCสำนักข่าวบีบีซี กล่าวว่า โชว์นี้ของบริตนีย์จะบันทึกไว้ในหนังสือประวัติศาสตร์ว่าเป็นหนึ่งในโชว์ที่แย่ที่สุดในงานเอ็มทีวีอะวอร์ด สวนกระแสกับความย่ำแย่ของโชว์ ซิงเกิลกิมมีมอร์ประสบความสำเร็จทั่วโลก ติดชาร์ตอันดับ 1 ในแคนาดา และติดชาร์ตท๊อปเทนเกือบทุกประเทศ ซิงเกิลที่ 2 "Piece of Me พีซออฟมี" ติดชาร์ตอันดับ 1 ในไอร์แลนด์ และติดชาร์ตท๊อปไฟว์ในออสเตรเลีย แคนาดา เดนมาร์ค นิวซีแลนด์ และอังกฤษ ซิงเกิลที่ 3 "Break the Ice เบรกดิไอซ์" ออกในปีถัดไปและประสบความสำเร็จในระดับปานกลางเพราะบริตนีย์ไม่สามารถมาทำงานโปรโมตซิงเกิลนี้ได้มากเท่าที่ควร ในเดือนธันวาคม ค.ศ. 2007 บริตนีย์เริ่มมีความสัมพันธ์กับปาปารัซซีที่ชื่อว่า Adnan Ghalib แอดนัน กาลิบ
=== ต้องเข้ารับการรักษาในศูนย์บำบัดและอัลบั้มเซอร์คัส ปี 2007-2008===
ไฟล์:Britney-Circus.jpg|thumb|right|160px|ภาพอัลบั้ม Circus
วันที่ 3 มกราคม ค.ศ. 2008 บริตนีย์ไม่ยอมที่จะเสียสิทธิ์ในการคุ้มครองบุตรชายทั้งสองให้กับเควิน ต่อมาตำรวจได้รับแจ้งว่ามีเหตุร้ายเกิดขึ้นที่บ้านของบริตนีย์ จึงรีบรุดเข้าไป นำทั้งบริตนีย์และลูกชายทั้งสองออกมา และส่งบริตนีย์ไปรับการรักษาที่ "Cedars-Sinai Medical Center" ทำให้การนัดฟังคำสั่งศาลเรื่องสิทธิ์ในการคุ้มครองบุตรต้องเลื่อนออกไปก่อน และเควินจึงได้รับสิทธิ์ในการคุ้มครองบุตรตามกฎหมายเพียงฝ่ายเดียว วันที่ 31 มกราคม ค.ศ. 2008 บริตนีย์ได้เข้ารับการรักษาเป็นผู้ป่วยใน แผนกจิตเวชที่ "Ronald Reagan UCLA Medical Center" ศาลจึงมีคำสั่งให้บริตนีย์ต้องอยู่ในความคุ้มครองของบิดา เจมส์ สเปียส์ และทนาย แอนดรูว์ วอลเลท โดยให้มีอำนาจในการควบคุมดูแลทรัพย์สินทั้งหมดของเธอ หลังจากนั้นบริตนีย์ได้ออกจากโรงพยาบาลในวันที่ 6 กุมภาพันธ์ ค.ศ. 2008 ซึ่งทั้งบิดาและทนายมีท่าทีผิดหวังและเป็นห่วงกับการที่หมอปล่อยบริตนีย์ออกมาเร็วเกินไป ในเดือนถัดมา บริตนีย์ได้เป็นแขกรับเชิญในซีรีส์ เรื่อง "How I Met Your Mother ฮาวไอเมตยัวร์มาเธอร์" ตอน Ten Sessions เทนเซสชันส์ รับบทเป็น Abby แอบบี ในเรื่องการแสดงของเธอได้รับผลตอบรับที่ดีทีเดียว ส่งผลให้ซีรีส์เรื่องนี้ได้รับความนิยมสูงสุดเป็นประวัติการณ์ เดือนกรกฎาคม ค.ศ. 2008 บริตนีย์ได้รับสิทธิ์ในการเยี่ยมบุตรอีกครั้งหลังจากได้ทำข้อตกลงกับเควินและทนาย วันที่ 7 กันยายน ค.ศ. 2008 บริตนีย์ได้รับรางวัลวิดีโอศิลปินหญิงยอดเยี่ยม วิดีโอเพลงป็อบยอดเยี่ยม และ วิดีโอแห่งปี ในมิวสิกวิดีโอเพลง "Piece of Me พีซออฟมี" จากนั้นบริตนีย์ได้ออกวิดีโอชีวประวัติ ตีแผ่เรื่องราวมรสุมที่ผ่านมาในชีวิตของเธอใน "Britney: For the Record บริตนีย์ฟอร์เดอะเรคคอร์ด" โดยถ่ายทำใน Beverly Hills เบเวอร์รีฮิลส์ Hollywood ฮอลลีวูด และ New York นิวยอร์ก เมื่อปลายปี ค.ศ. 2008 เริ่มถ่ายเมื่อวันที่ 5 กันยายน 2 วัน ก่อนที่บริตนีย์จะไปปรากฏตัวที่งานเอ็มทีวีวิดีโอมิวสิกอะวอร์ด ฟอร์เดอะเรคคอร์ดออกอากาศที่ช่อง MTV เอ็มทีวี วันที่ 30 พฤศจิกายน ค.ศ. 2008 เปิดตัววันแรกมีผู้ชมมากถึง 5.6 ล้านวิว เอ็มทีวีรายงานว่ารายการของบริตนีย์ได้รับความนิยมมากที่สุดในคืนวันอาทิตย์ที่มีการออกอากาศ
อัลบั้มที่ 6 ของบริตนีย์ "Circus เซอร์คัส" ออกในเดือนธันวาคม ค.ศ. 2008 ได้รับเสียงตอบรับจากนักวิจารณ์เป็นอย่างดี เซอร์คัสเปิดตัวอันดับ 1 ที่แคนาดา สาธารณรัฐเชค สหรัฐอเมริกา และอีกหลายประเทศในยุโรป ได้มีการลงบันทึกใน "กินเนสบุ๊ค|Guinness Book of World Records" ด้วย ว่าบริตนีย์เป็นศิลปินหญิงอายุน้อยที่สุดที่มีอัลบั้มเปิดตัวอันดับ 1 ได้ทั้ง 5 อัลบั้ม และอัลบั้มเซอร์คัสเป็นอัลบั้มที่มียอดขายรวดเร็วที่สุดอัลบั้มหนึ่งแห่งปี โดยมียอดขาย 4 ล้านก๊อปปี้ทั่วโลก ซิงเกิลแรก "Womanizer วูแมไนเซอร์" ติดชาร์ตอันดับ 1 ในบิลบอร์ดชาร์ตท๊อป 100 จากซิงเกิลแรกสุด ...เบบีวันมอร์ไทม์ (เพลง)|...เบบีวันมอร์ไทม์ จนถึงซิงเกิลล่าสุด วูแมนไนเซอร์ ทุก ๆ ซิงเกิลแรกในแต่ละอัลบั้ม สามารถขึ้นชาร์ตอันดับ 1 ในหลายประเทศได้สำเร็จ ทำให้เธอได้รับการเสนอชื่อเข้าชิงรางวัลแกรมมีสาขาเพลงเร็วยอดเยี่ยม ในเดือนมกราคม ค.ศ. 2009 บริตนีย์และบิดาได้รับคำสั่งศาลห้ามเข้าใกล้ ผู้จัดการ Sam Lufti แซมลุฟท์, Adnan Ghalib แอดนัน กาลิบ และทนาย Jon Eardley โจน เอิร์ดเลย์ ซึ่งบุคคลที่ศาลกล่าวอ้างมานี้พยายามจะเข้ามาควบคุมทรัพย์สินของครอบครัวสเปียส์ โดยศาลสั่งห้ามแซมลุฟท์ และ แอดนัน กาลิบ มิให้ติดต่อกับครอบครัวสเปียส์หรือเข้าใกล้ทรัพย์สินของครอบครัวสเปียส์เกินกว่าระยะ 250 ยาร์ด บริตนีย์เริ่มแสดงทัวร์ "The Circus Starring Britney Spears เดอะเซอร์คัสสตาร์ริ่งบริตนีย์ สเปียส์" ในเดือนมีนาคม ค.ศ. 2009 รายได้รวมจากการแสดงทัวร์ในสหรัฐอเมริกา รวม 131.8 ล้านดอลลาร์สหรัฐ ซึ่งเป็นรายได้ทัวร์ที่สูงสุดอันดับที่ 5 ของการแสดงทัวร์แห่งปี บริตนีย์ได้ออกอัลบั้มรวมฮิต "The Singles Collection เดอะซิงเกิลคอลเลคชัน" ในเดือนพฤศจิกายน ค.ศ. 2009 เพลง "3" เป็นเพลงที่ 3 ที่ได้อันดับ 1 ในชาร์ตสหรัฐอเมริกา ในเดือนถัดมาบริตนีย์ได้ออก Application แอปพลิเคชันสำหรับ iPhone ไอโฟนและ iPod Touch ไอพอดทัช ที่มีชื่อว่า "It’s Britney!" ในเดือนพฤษภาคม ค.ศ. 2010 บริตนีย์ได้ประกาศว่าเธอกำลังคบกับ "Jason Trawick เจสัน ทราวิค" บริตนีย์ได้ออกแบบเสื้อผ้าชุดพิเศษให้กับ "Candie’s" ซึ่งออกวางขายในเดือน กรกฎาคม ค.ศ. 2010 วันที่ 28 กันยายน ค.ศ. 2010 บริตนีย์ได้ร่วมแสดงในทีวีโชว์เรื่อง "Glee กลี" ชื่อตอน "Britney/Brittany" ซึ่งได้รับความนิยมจากผู้ชมเป็นอย่างมาก
=== ค.ศ. 2011-ปัจจุบัน ===
==== อัลบั้มฟามฟาเตล Femme Fatale และรายการดิเอกซ์แฟคเตอร์ The X factor ====
ไฟล์:BritneySpears-FemmeFatale.jpg|thumb|left|160px|ภาพปกอัลบั้ม Femme Fatale
ในเดือนมีนาคม ค.ศ. 2011 บริตนีย์ได้ออกอัลบั้มที่ 7 ของเธอ "ฟาม ฟาเตล (อัลบั้มบริตนี่ย์ สเปียร์ส์)|Femme Fatale ฟาม ฟาเตล (อัลบั้มบริตนี่ย์ สเปียร์ส์)|ฟามฟาเตล" โดยมี Max Martin แม็กซ์มาติน และ Dr. Luke ด็อกเตอร์ลุค เป็นโปรดิวเซอร์ในอัลบั้มนี้ ซิงเกิลแรก "Hold It Against Me โฮลด์อิตอะเกนต์มี" ขึ้นอันดับ 1 บิลบอร์ดฮอต 100 ทำให้ซิงเกิลนี้เป็นซิงเกิลที่ 4 ที่สามารถเปิดตัวที่อันดับ 1 ได้ อัลบั้มนี้มียอดขายอันดับ 1 ในสหรัฐอเมริกา (มียอดขาย 276,000 ก๊อปปี้ในสัปดาห์แรก) ส่งผลให้บริตนีย์เป็นหนึ่งใน 3 ศิลปินหญิงที่มีซิงเกิลติดชาร์ตอันดับ 1 มากที่สุด ซึ่งได้แก่ Mariah Carey มารายห์ แคร์รี่ Janet Jackson เจเน็ต แจ็คสัน และ "Britney Spears บริตนีย์ สเปียส์" นักวิจารณ์มองว่าอัลบั้มฟาม ฟาเตล (อัลบั้มบริตนี่ย์ สเปียร์ส์)|ฟามฟาเตล เป็นอัลบั้มที่ดีที่สุดอัลบั้มหนึ่งของบริตนีย์ หลังจากที่ริอานนาทวิตถามแฟน ๆ ว่าอยากให้ศิลปินคนใดมาร่วมร้องเพลงกับเธอ ในที่สุดเดือนเมษายน ค.ศ. 2011 บริตนีย์ก็ได้ร่วมฟีเจอร์ริงกับ "Rihanna ริอานน่า" ในเพลง "S&M เอสแอนด์เอ็ม" ซิงเกิลนี้ขึ้นชาร์ตอันดับ 1 ในอเมริกา ทำให้บริตนีย์มีซิงเกิลที่ 5 ที่ติดชาร์ตอันดับ 1 ในบิลบอร์ดชาร์ต ต้นเดือนพฤษภาคม ซิงเกิลที่ 2 จากอัลบั้มฟามฟาเตล "Till The World Ends ทิลเดอะเวิร์ลเอนด์" ติดชาร์ตอันดับที่ 3 ในบิลบอร์ดฮอต 100 และได้รับความนิยมจากผู้ฟังสูงที่สุดในสัปดาห์จากตลอดระยะเวลา 13 ปีที่เพลงของบริตนีย์อยู่ในบิลบอร์ดชาร์ต
ไฟล์:I-Wanna-Go.jpg|thumb|right|160px|ภาพปก Single: I Wanna Go
เพลงไอวอนนาโก I Wanna Go ซิงเกิลที่ 3 ในอัลบั้มฟาม ฟาเตล (อัลบั้มบริตนี่ย์ สเปียร์ส์)|ฟามฟาเตล ติดท๊อป 40 บนชาร์ตบิลบอร์ดฮอต 100 ในเดือนมิถุนายน ค.ศ. 2011 และในเดือนสิงหาคม ซิงเกิลนี้ก็ติดท๊อปเทน ซึ่งเป็นครั้งแรกที่บริตนียมีทั้ง 3 ซิงเกิลในอัลบั้มติดท๊อปเทนทั้ง 3 เพลง เพลงไอวอนนาโก ขยับจากอันดับ 2 ขึ้นอันดับ 1 ได้ในวันที่ 24 กันยายน ค.ศ. 2011 ส่งผลให้เพลงไอวอนนาโกเป็นเพลงที่ 6 ของบริตนีย์ที่สามารถขึ้นสู่อันดับ 1 ในบิลบอร์ดชาร์ตได้สำเร็จ ทำให้บริตนีย์เป็นศิลปินที่ออกเพลงแล้วติดชาร์ตอันดับ 1 ยาวนานตลอดทั้ง 12 ปี ในเดือนตุลาคม ค.ศ. 2011 มิวสิกวิดีโอเพลง "Criminal คริมินัล" ซึ่งเป็นซิงเกิลที่ 4 ในอัลบั้มฟาม ฟาเตล (อัลบั้มบริตนี่ย์ สเปียร์ส์)|ฟามฟาเตล เกิดข้อพิพาทกรณีที่บริตนีย์ใช้ปืนประกอบการถ่ายทำมิวสิกวิดีโอเพลงนี้ที่ลอนดอน ประเทศอังกฤษ ซึ่งในขณะนั้นเกิดสถานการณ์ไม่สงบขึ้น โดยนักการเมืองในอังกฤษตำหนิการกระทำนี้ว่าเป็นการทำให้เกิดกระแสการใช้ปืนข่มขู่กรรโชกทรัพย์ และบริตนีย์ควรแสดงความรับผิดชอบโดยการบริจาคเงินให้มูลนิธิ Hackney charity ผู้จัดการของบริตนีย์กล่าวถึงเหตุการณ์นี้ว่า มิวสิกวิดีโอนี้เป็นเรื่องราวที่แต่งขึ้น โดยมีบริตนีย์และเจสัน ทราวิคแสดง และเพลงนี้แต่งขึ้นเมื่อ 3 ปีที่แล้วก่อนที่จะมีเหตุการณ์ไม่สงบเกิดขึ้นในลอนดอนเสียอีก จากความนิยมในตัวบริตนีย์ หลังจากนั้นไม่นานบริตนีย์เป็นศิลปินคนที่ 7 ที่ได้ยอดวิวรวมในช่องวีโว Vevo ครบ 1 พันล้านวิว ในปี ค.ศ. 2011 บิลบอร์ดจัดตำแหน่งให้บริตนีย์เป็นศิลปินแห่งปี ลำดับที่ 14 และ นิตยสารโรลลิงสโตน ขนานนามให้เพลง "Till the World Ends" เป็นเพลงที่ดีที่สุดแห่งปี เดือนมีนาคม ค.ศ. 2011 บริตนีย์ประกาศว่าเธอจะแสดงคอนเสิร์ตทั่วสหรัฐอเมริกาตลอดช่วงฤดูร้อนนี้ ฟามฟาเตลทัวร์เปิดแสดงรอบแรกในวันที่ 16 มิถุนายน ที่ the Power Balance Pavillion เดอะพาวเวอร์ บาลานซ์ พาวิลเลียน ใน Sacramento ซาคราเมนโต California รัฐแคลิฟอร์เนีย ซึ่งได้รับคำวิจารณ์ในทางบวก เพื่อลบคำครหาว่าเธอเป็นนักร้องที่เอาแต่งร้องลิปซิง บริตนีย์ร้องสดมากขึ้น ในคอนเสิร์ตเดอะเซอคัสสตาร์ริ่งบริตนีย์เสปียรส์ และในขณะเดียวกันเธอก็เต้นได้ดี นักวิจารณ์ส่วนใหญ่ยกให้ปีที่ผ่านมาเป็นปีที่ดีที่สุดของเธอ ทัวร์นี้แสดงทั้งหมด 79 รอบ สิ้นสุดในวันที่ 10 ธันวาคม ค.ศ. 2011 ใน Puerto Rico เปอร์โตริโก และได้มีการบันทึกเป็นดีวีดีออกใน วันที่ 21 พฤศจิกายน มียอดขายมากกว่า 19,000 ก๊อปปี้ และเปิดตัวติดชาร์ตอันดับ 2 ในบิลบอร์ดดีวีดีชาร์ต รองจาก Lady Gaga’s The Monster Ball Tour: At Madison Square Garden วันที่ 15 มิถุนายน ค.ศ. 2011 บิลบอร์ดประกาศว่า Jive Label Group ได้รวมสังกัดเข้าเป็นหนึ่งเดียวกับบริษัท RCA Records ในเดือนสิงหาคม ได้มีการประกาศว่าบริตนีย์ได้ย้ายเข้าเป็นศิลปินในสังกัด RCA วันที่ 28 สิงหาคม ค.ศ. 2011 ในงาน MTV Video Music Awards เอ็มทีวีวิดีโอมิวสิกอะวอร์ด เอ็มทีวีได้จัดให้มีการแสดงโชว์เพื่อยกย่องและเป็นเกียรติให้บริตนีย์ในการกลับเข้าสู่วงการเพลงอีกครั้ง ในโชว์มีแดนซ์เซอร์แต่งกายคล้ายบริตนีย์เต้นเพลงต่าง ๆ ในมิวสิกวิดีโอและโชว์ที่ผ่านมาทั้งหมดของบริตนีย์ ทางเอ็มทีวีได้มอบรางวัล "MTV Video Vanguard Award เอ็มทีวีวิดีโอแวงการ์ดอะวอร์ด" ให้กับบริตนีย์ ซึ่งเป็นรางวัลสำหรับศิลปินที่มีผลงานระดับแนวหน้ามายาวนาน โดย เลดี้กาก้า ได้รับเกียรติเป็นผู้มอบรางวัล เลดี้กาก้ากล่าวในงานประกาศรางวัลในครั้งนั้นว่า
ในวันที่ 7 ตุลาคม ค.ศ. 2011 บริตนีย์ได้ออกอัลบั้มรีมิกซ์อัลบั้มที่ 2 "B in the Mix: The Remixes Vol. 2" บริตนีย์ประกาศอย่างเป็นทางการว่าเธอและเจสัน ทราวิคได้หมั้นกัน ด้วยแหวนเพชร 3 กะรัตในงานเลี้ยงที่ลาสเวกัส เมื่อวันที่ 17 ธันวาคม ค.ศ. 2011 Jo Riccitelli โจ ริคซิเทลลี่ ผู้บริหารค่าย RCA ประกาศว่าบริตนีย์จะพักงานช่วงปี ค.ศ. 2012 นี้ แต่อย่างไรก็ตาม วันที่ 30 มกราคม ค.ศ. 2012 will.i.am วิล.ไอ.แอม ประกาศทางทวิตเตอร์ว่าเขาได้อัดเพลงในอัลบั้มที่ 4 #willpower วิลพาวเวอร์ โดยมีบริตนีย์มาร่วมงานด้วย และ Simon Cowell ไซมอนโคเวลได้ติดต่อให้บริตนีย์เป็นกรรมการคัดเลือกศิลปินในรายการ "The X-Factor ดิเอกซ์แฟคเตอร์" ซีซันสองนี้ด้วย โดยเซนต์สัญญา 15 ล้านดอลลาร์สหรัฐ และให้เจสัน ทราวิคเป็นหนึ่งในโปรดิวเซอร์ในรายการนี้ด้วย
เดือนธันวาคม ค.ศ. 2012 เธอได้เริ่มทำงานแล้วกับอัลบั้มชุดที่ 8
==== งานการกุศล ====
บริตนีย์ได้ก่อตั้งมูลนิธิ The Britney Spears Foundation เดอะบริตนีย์สเปียส์ฟาวเดชัน
เดือนเมษายน ค.ศ. 2002 บริตนีย์ได้ตั้งกองทุน 1 ล้านดอลลาร์สหรัฐ เพื่อช่วยเหลือเด็ก ที่พ่อแม่เสียชีวิตจากการเข้าไปช่วยเหลือในวินาศกรรม 11 กันยายน ค.ศ. 2001|เหตุการณ์วินาศกรรมเมื่อวันที่ 11 กันยายน ค.ศ. 2001 เช่น ผู้ที่ทำงานเป็นนักดับเพลิง หน่วยแพทย์กู้ภัย ตำรวจ และเจ้าหน้าที่ของรัฐในหน่วยงานต่าง ๆ ในนิวยอร์ก และ นิวเจอร์ซี อย่างไรก็ตามมีรายงานว่าในปี ค.ศ. 2008 งบกองทุนขาดดุลไป 200,000 ดอลลาร์สหรัฐ โดยช่วงที่ทรัพย์สินของบริตนีย์อยู่ภายใต้การควบคุมของบิดาและทนาย ไม่ได้มีการส่งเงินช่วยเหลือให้กองทุนจึงทำให้กองทุนนี้ต้องปิดตัวไปในปี ค.ศ. 2011 วันที่ 30 ตุลาคม ค.ศ. 2001 บริตนีย์ Bono โบโน และศิลปินชื่อดังต่าง ๆ ร่วมกันจัดตั้งโครงการ Artist Against AIDS Worldwide ซึ่งเป็นโครงการช่วยเหลือผู้ป่วยเอดส์ในแอฟริกาและประเทศกำลังพัฒนาทั่วโลก โดยการออกซิงเกิล What’s Going On เพื่อโปรโมตโครงการ ในเหตุการณ์พายุเฮอริเคนแคทรีนาเมื่อปี 2006 บริตนีย์ได้บริจาคเงิน 350,000 ดอลลาร์สหรัฐ ให้กับโครงการ Music Rising ปลายปี 2011 บริตนีย์ได้บริจาคเงิน 200,000 ดอลลาร์สหรัฐเพื่อช่วยเหลือโครงการ St. Bernard Project และบริตนีย์ยังช่วยเหลืองานการกุศลอื่น ๆ อีกเช่น Madonna’s Kabbalah-based Spirituality for Kids ที่มาดอนนาจัดตั้งขึ้น โครงการช่วยเหลือเด็กที่ป่วยด้วยโรคมะเร็ง Gilda’s Club Worldwide โครงการ Promises Foundation และ United Way ซึ่งเป็นโครงการอุปการะผู้เอารัดเอาเปรียบจากเหตุการณ์ต่าง ๆ
===รางวัลที่ได้รับ===
:-1 รางวัลจาก"Grammy Award แกรมมีอะวอร์ด"
ได้แก่ Best Dance Recording เพลง Toxic
:-6 รางวัลจาก "MTV Video Music Awards เอ็มทีวีวิดีโอมิวสิกอะวอดส์"
ได้แก่ Best Female Video เพลง Piece of Me ในปี 2008
Video of the Year เพลง Piece of Me ในปี 2008
Best Pop Video เพลง Piece of Me ในปี 2008
Best Pop Video เพลง Womanizer ในปี 2009
Best Pop Video เพลง Till the world ends ในปี 2011
และรางวัล Michael Jackson Video Vanguard Award ซึ่งเป็นรางวัลที่มอบให้ผู้ที่มีผลงานที่ได้รับความนิยมสะสมมายาวนาน
:-บุคคลที่มีชื่อเสียง ผู้ทรงอิทธิพลที่สุดลำดับที่ 6
:-ศิลปินหญิงที่มีรายไดัสูงสุดอันดับ 1 ในปี 2011-2012 และเป็นศิลปินที่มีรายได้มากที่สุดเป็นอันดับ 3 กว่า 58 ล้านดอลลาร์ หรือกว่า 1,740 ล้านบาทจากการจัดลำดับของนิตยสาร ฟอบส์ "The World's Most Powerful Celebrities" Forbes. 2012-05-16.
:-9 รางวัลจาก Billboard Music Award บิลบอร์ดมิวสิกอะวอร์ด"
:-ได้รับการจารึกชื่อบนแผ่นดาว ในฐานะบุคคลที่มีชื่อเสียงในฮอลลีวูด เป็นดวงดาวลำดับที่ 2,242 แห่ง ""Hollywood Walk of Fame""
:-ศิลปินแห่งทศวรรษอันดับที่ 8 "Artists of the Decade"Billboard. Prometheus Global Media. 2010. ในปี ค.ศ. 2009 โดยการจัดอันดับของ บิลบอร์ด
:-ศิลปินที่มียอดขายดีที่สุดลำดับที่ 5 เมื่อนับจากศิลปินทั้งหมดGrein, Paul (2009-05-29). "Chart Watch Extra: The Top 20 Album Sellers Of The 2000s". Yahoo! Music. Yahoo!. จาก "The Recording Industry Association of America (RIAA) "
:-ศิลปินหญิงอันดับที่ 8 ที่มียอดขายอัลบั้มสูงสุดในสหรัฐอเมริกา ด้วยยอดขาย 34 ล้านอัลบั้ม "RIAA — Gold & Platinum — May 3, 2010"Recording Industry Association of America. Mitch Bainwol. 2010. Nielsen SoundScan
:-หนึ่งใน 25 ของศิลปินวัยรุ่นที่ได้รับความนิยมตลอดกาล จากการจัดอันดับของ "Rolling Stone โรลลิงสโตน"
:-ผู้หญิงที่ยิ่งใหญ่ที่สุดในวงการดนตรีอันดับที่ 11 จาก 100 โดยการจัดลำดับของ "VH1 วีเฮสวัน" Graham, Mark (2012-02-13). "VH1's 100 Greatest Women In Music (Complete List)" on 2012-03-05. "
== ผลงานเพลง ==

=== สตูดิโออัลบั้ม ===
* "...Baby One More Time" (1999)
* "Oops!... I Did It Again" (2000)
* "Britney (album)|Britney" (2001)
* "In the Zone" (2003)
* "Blackout (Britney Spears album)|Blackout" (2007)
* "Circus (Britney Spears album)|Circus" (2008)
* "Femme Fatale (Britney Spears album)|Femme Fatale" (2011)
* "Britney Jean (Britney Spears album)|Britney Jean" (2013)
* "Glory (Britney Spears album)|Glory" (2016)
=== อัลบั้มรวมเพลง ===
* "Greatest Hits: My Prerogative" (ค.ศ. 2004|2004)
* "B in the Mix: The Remixes (อัลบั้มของบริตนีย์ สเปียส์)|B in the Mix: The Remixes" (ค.ศ. 2005|2005)
* "The Singles Collection" (ค.ศ. 2009|2009)
* "B in the Mix: The Remixes Vol.2 (อัลบั้มของบริตนีย์ สเปียส์)|B in the Mix: The Remixes Vol.2" (ค.ศ. 2011|2011)
* "Oops! I Did It Again - The Best Of Britney Spears" (ค.ศ. 2012|2012)
* "The Essential of Britney Spears" (ค.ศ. 2013|2013)
=== ดีวีดี ===
* 1999: "Time Out with Britney Spears"
* 2000: "Live and More!"
* 2001: "Britney: The Videos"
* 2002: "Live from Las Vegas"
* 2004: "In the Zone"
* 2004: "Greatest Hits: My Prerogative"
* 2005: "Britney & Kevin: Chaotic"
* 2009: "Britney Spears :For The Record"
* 2011: "Britney Spears Live: The Femme Fatale Tour"
==ลำดับผลงานเพลง==
; หมายเหตุ
== ทัวร์คอนเสิร์ต ==
* 1999: "...Baby One More Time Tour"
* 2000: "Crazy 2K Tour"
* 2000: "Oops!... I Did It Again World Tour"
* 2001-2002: "Dream Within a Dream Tour"
* 2004: "The Onyx Hotel Tour"
* 2007: "The M+M's Tour"
* 2009: "The Circus Starring: Britney Spears"
* 2011: "Femme Fatale Tour"
* 2013-2017: "Britney: Piece of Me"
*
== คอนเสิร์ตประจำที่แพลนเนตฮอลลีวูด ==
* 2013-2017 : Britney : Piece of Me (Las Vegas Residency)
== Piece of Me เอเชียทัวร์ 3 มิถุนายน - 3 กรกฎาคม ค.ศ. 2017 ==
* ญี่ปุ่น
* เกาหลีใต้
* ไต้หวัน
* ฟิลิปปินส์
* ไทย 23-24 มิถุนายน ค.ศ. 2017 : Britney Spears Live in Bangkok @Impact Arena เมืองทองธานี
* ฮ่องกง
* สิงคโปร์
* อิสราเอล
== ผลงานการแสดง ==
* Longshot (2000)
* Crossroads (2002)
* Austin Powers in Goldmember (2003)
* How I met you mother (2008)
* Glee season 2 ep.2 (2010)
== อ้างอิง ==
== แหล่งข้อมูลอื่น ==
Britney Spears Official Social Media Account
*
*
*
*
Britney Spears Official website
* britneyspears.com เว็บไซต์อย่างเป็นทางการ
* britney.com เว็บไซต์อย่างเป็นทางการ
กลุ่มแฟนคลับ Britney Spears ในประเทศไทย
* แฟนแพจ Britney Thailand
* แฟนแพจ Slave 4 Britney Thailand
* แฟนแพจ Britney Spears Thailand Fans
หมวดหมู่:นักร้องอเมริกัน
หมวดหมู่:นักแสดงดิสนีย์
หมวดหมู่:ศิลปินสังกัดโซนี่ มิวสิค
หมวดหมู่:ศิลปินสังกัดไจฟ์เรเคิดส์
หมวดหมู่:ผู้ที่ได้รับรางวัลแกรมมี
หมวดหมู่:นักร้องเด็กชาวอเมริกัน
หมวดหมู่:ผู้กำกับมิวสิกวิดีโอชาวอเมริกัน
หมวดหมู่:ชาวอเมริกันเชื้อสายอังกฤษ
หมวดหมู่:บุคคลจากรัฐมิสซิสซิปปี
หมวดหมู่:บุคคลจากรัฐลุยเซียนา